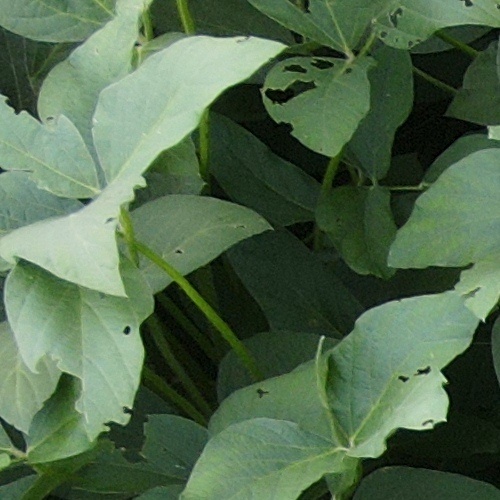
Label: Caterpillar